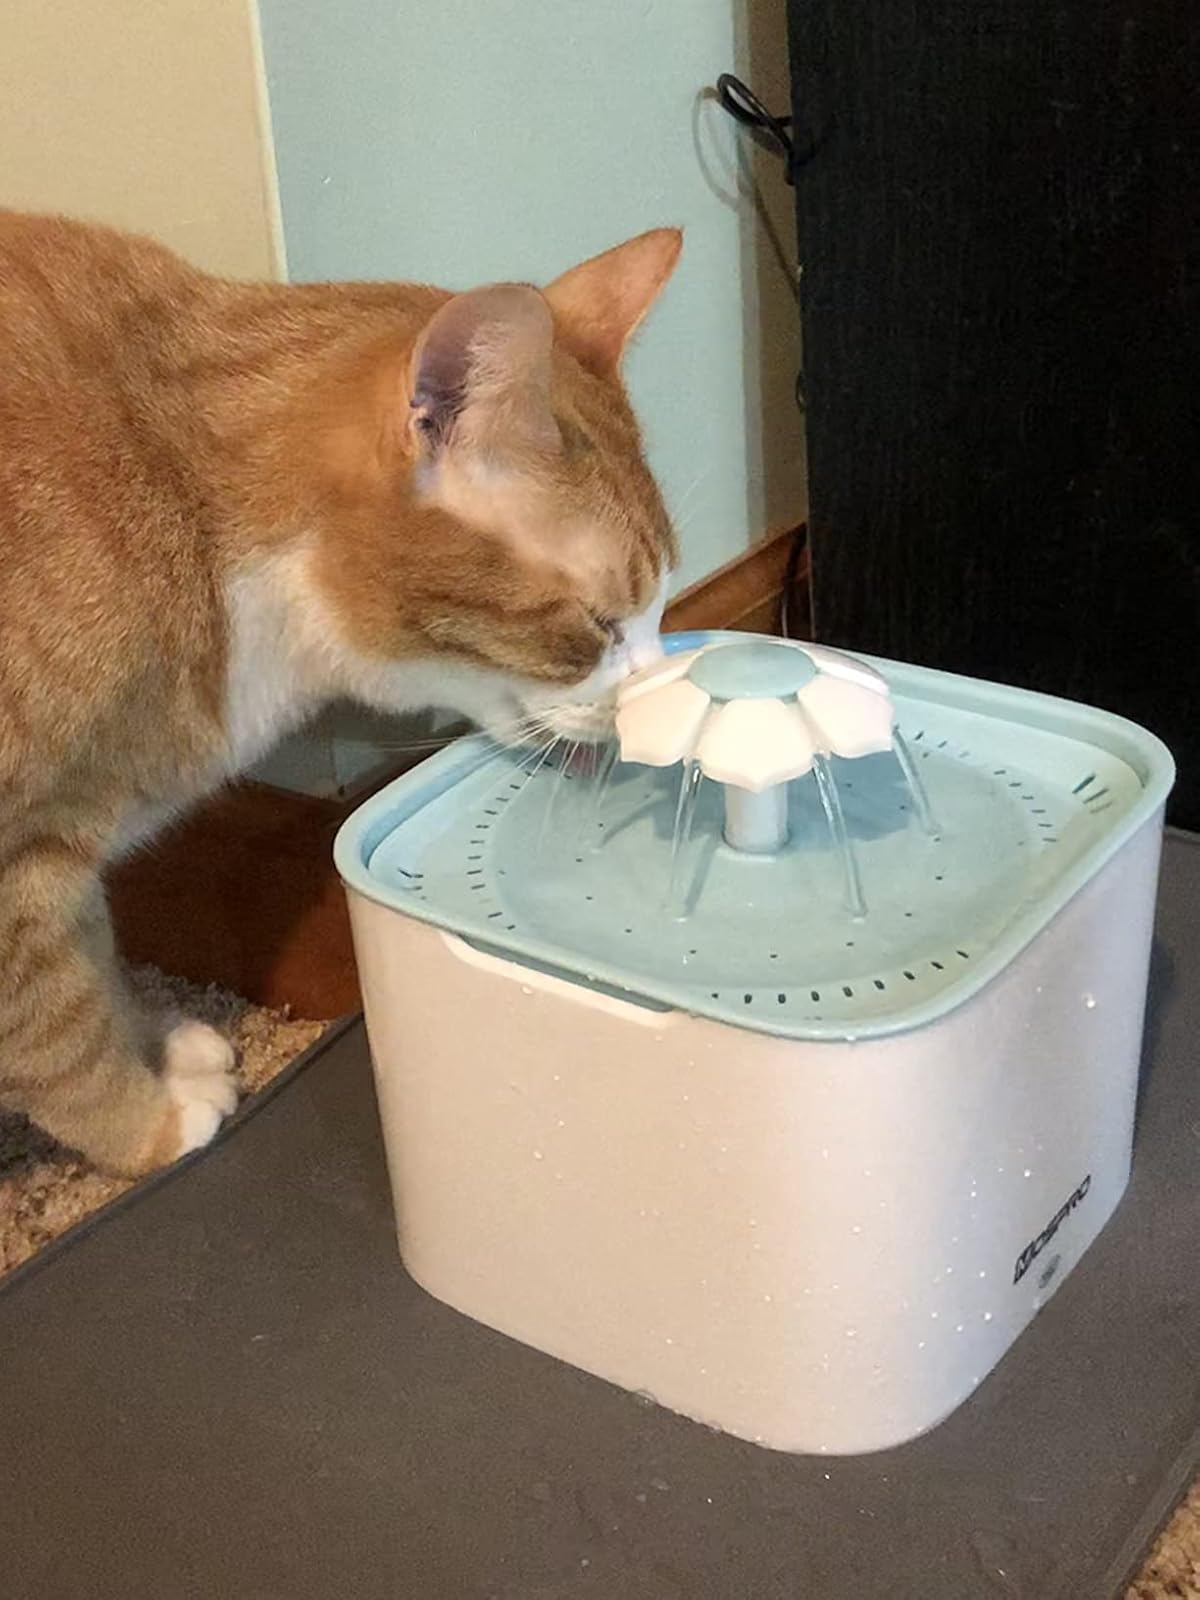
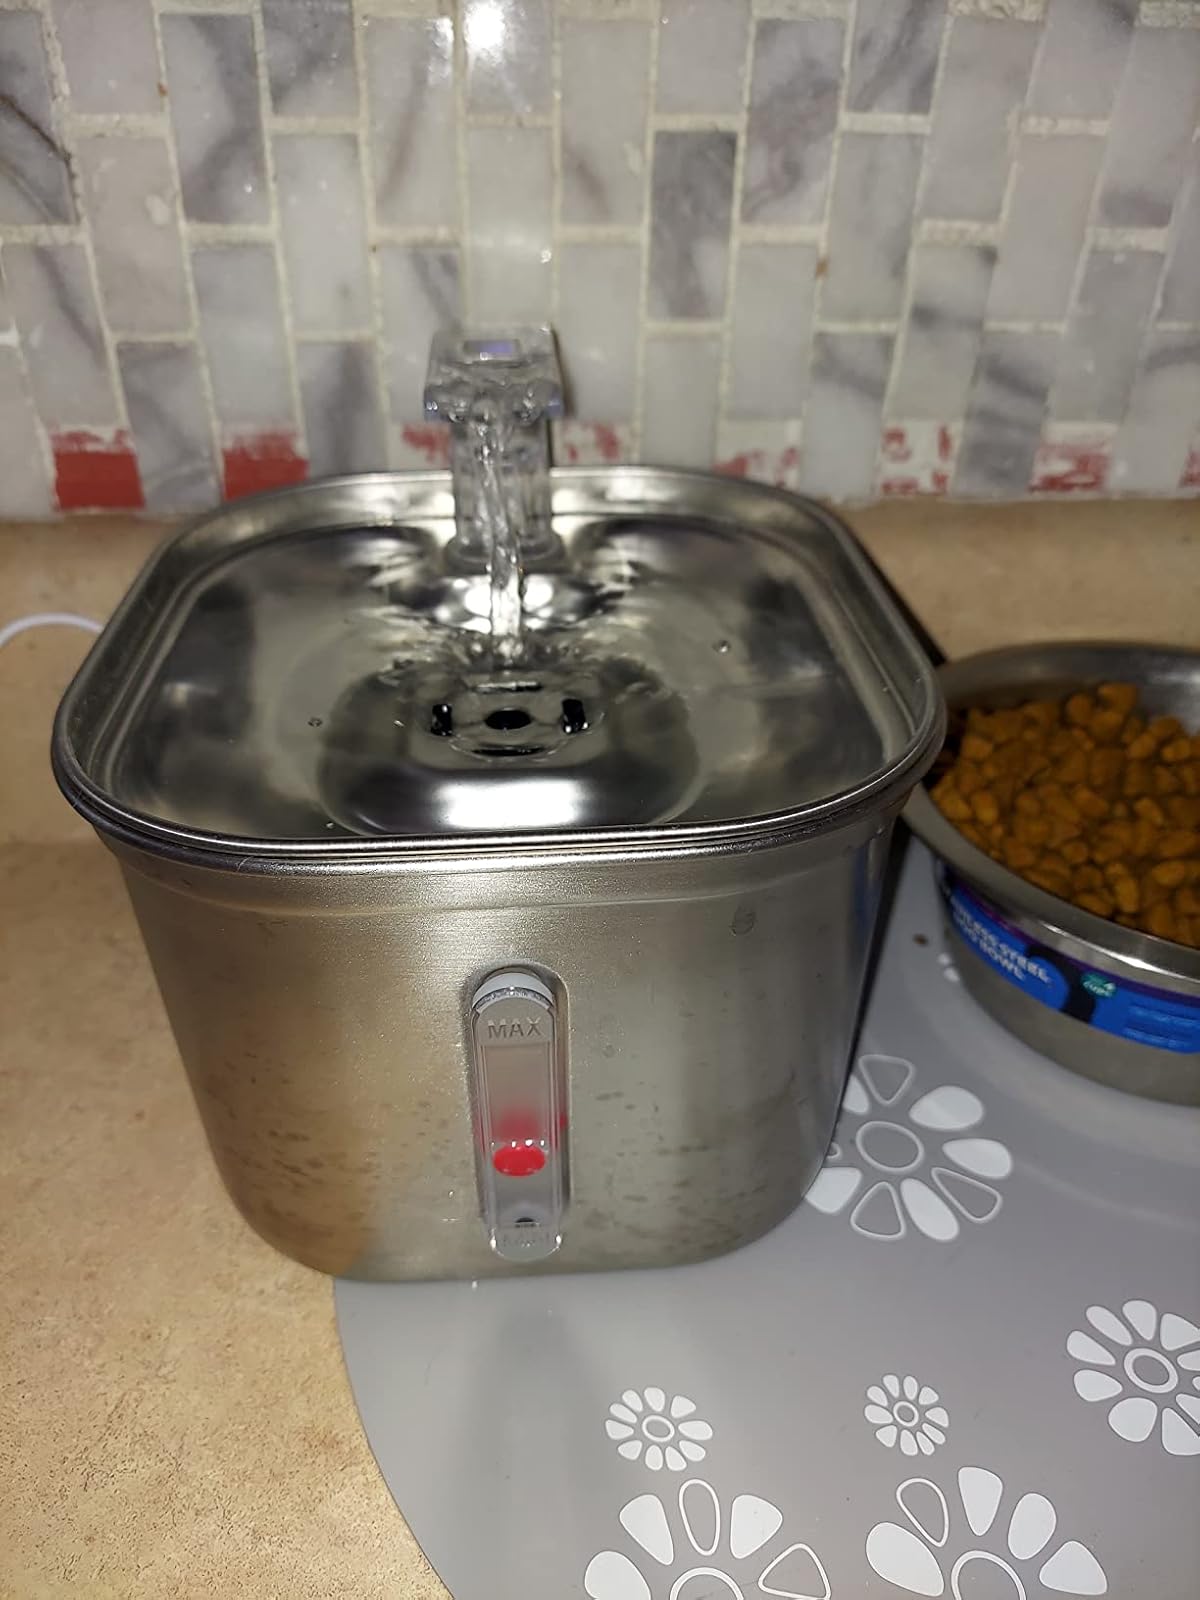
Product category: items_bowl
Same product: no